813 series

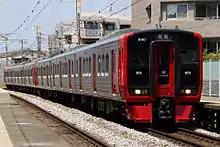
Minami-Fukuoka set R110 in April 2011

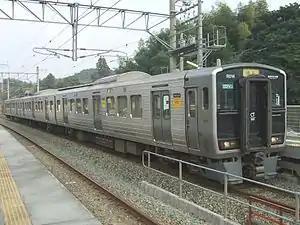
Fukuhoku Yutaka Line 813-100 series set R014 in November 2007

Thirteen 2nd-batch 813-100 series three-car sets (R101 to R113) were delivered to Minami-Fukuoka depot between January 1995 and March 1996. Six two-car sets (R014 to R019) were delivered to Nōgata depot between January and May 1996. These differ from the Minami-Fukuoka sets in having black cab ends. The two-car sets were lengthened to three cars in October 2001 with the addition of 8th-batch SaHa 813-500 centre trailer cars. These cars have longitudinal seating.